Naval Hospital Oakland

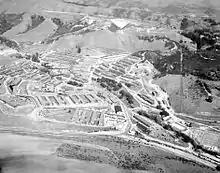
Naval Hospital, Oak Knoll circa 1946

Naval Hospital Oakland, also known as Oak Knoll Naval Hospital, was a U.S. naval hospital located in Oakland, California that opened during World War II (1942) and closed in 1996 as part of the 1993 Base Realignment and Closure program. The site is bordered on three sides by Mountain Boulevard and Keller Avenue in the city's Oak Knoll section; its map coordinates are .